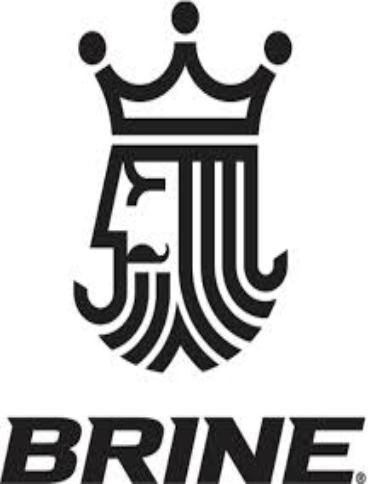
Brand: brine
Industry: Clothes